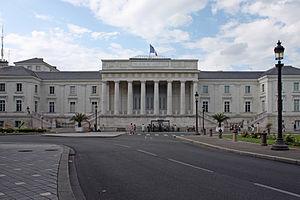
Le palais de justice de Tours.
Tours est une ville de l'Ouest de la France, sur les rives de la Loire et du Cher, dans le département d'Indre-et-Loire, dont elle est le chef-lieu. La commune est le chef-lieu de la métropole Tours Val de Loire et constitutive, avec son intercommunalité, de l’une des 22 métropoles françaises officielles.
Le Procès Filippi est un roman du prétoire de l'auteur français Hubert Monteilhet, paru en 1981. Il raconte un procès d'assises où tout marche « à l'inverse du sens commun ». Le diplomate Filippi est jugé pour meurtre à la place de sa femme, et, tandis que son avocat s'obstine lourdement à plaider coupable, ce sont deux jurés qui se préoccupent de prouver son innocence.
Le palais de justice de Tours est construit entre 1840 et 1843 par Jean-Charles Jacquemin-Belisle et son fils Jean Jacquemin.